Astor Library

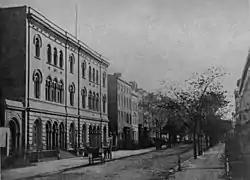
The Astor Library building with the 1859 addition

On October 31, 1855, W. B. Astor donated land for the expansion of the Library. Work on an extension began at once. The designer of the addition was Griffith Thomas. The new building was opened to the public on September 1, 1859, the number of volumes in the library being estimated at about 110,000. Washington Irving, president of the board of trustees, died November 28, 1859; he was succeeded as president by W. B. Astor. Cogswell resigned as superintendent in 1861, and Francis Schroeder, former pupil of his at Round Hill and American minister to Sweden in 1850, was appointed in his place. Cogswell still retained his place as a trustee. In 1862 W. B. Astor established an annuity fund of $5,000, yielding $300, payable to Cogswell in return for the bibliographical collection he had presented to the library. In 1864, Cogswell left New York to make his home in Cambridge, Massachusetts, and resigned as a trustee.